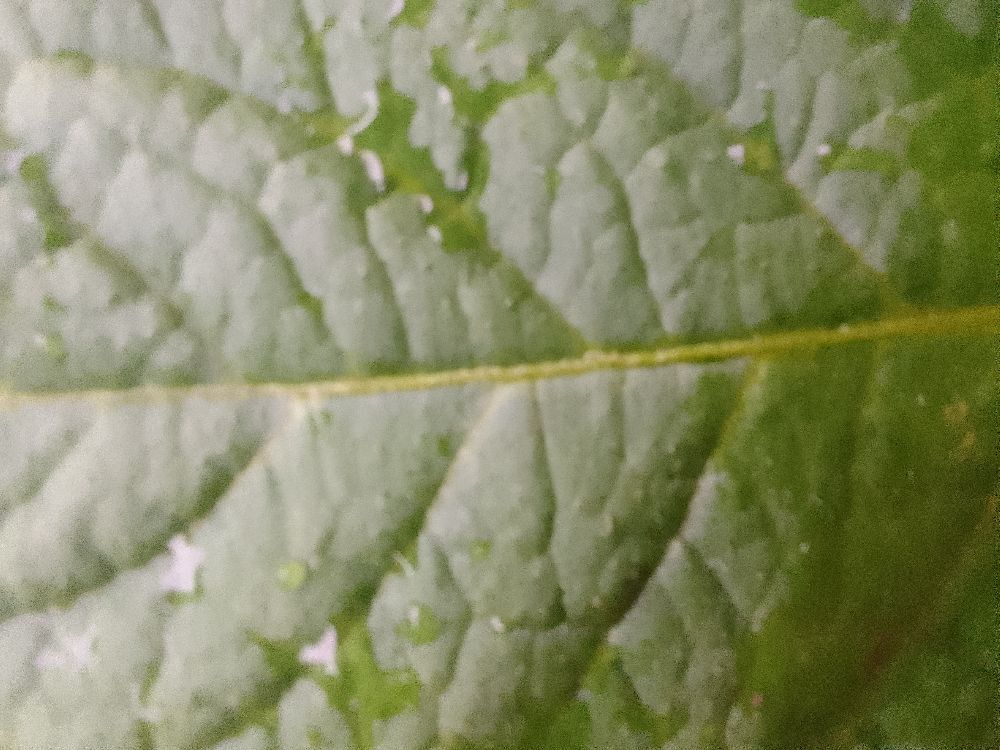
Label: Healthy